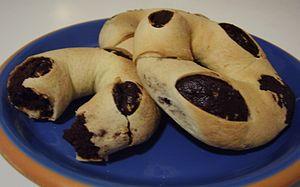
Historiquement, la cuisine maltaise est une cuisine insulaire faite à base de produits locaux. Cependant, de tous temps, des échanges ou des importations ont permis d'en diversifier les composants. C’est aussi une cuisine typiquement méditerranéenne. Le caractère insulaire se remarque dans l’utilisation de poissons et de produits frais et de saison. Le caractère méditerranéen se retrouve dans l’influence de la cuisine italienne, notamment sicilienne mais aussi arabe, entre autres tunisienne. La longue occupation britannique n’a pas manqué non plus d'imprimer sa marque. L’ouverture au tourisme a apporté sur l’île des cuisines internationales comme les cuisines chinoise, indienne, japonaise etc. mais aussi le food américain. L’intensification des échanges commerciaux européens et internationaux rend disponibles des produits jusqu’alors inconnus ou inhabituels.